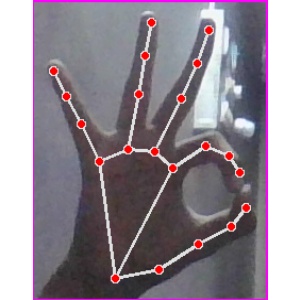
अक्षर: ण